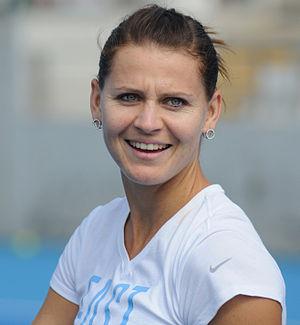
Lucie Šafářová, née le 4 février 1987 à Brno, est une joueuse de tennis tchèque, professionnelle de 2002 à 2019.